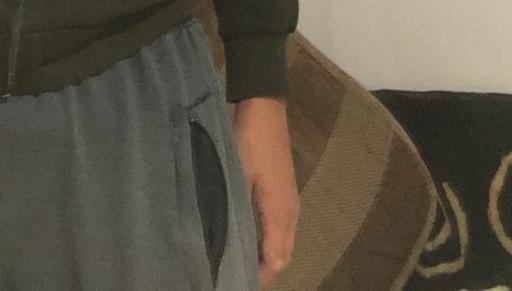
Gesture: no_gesture